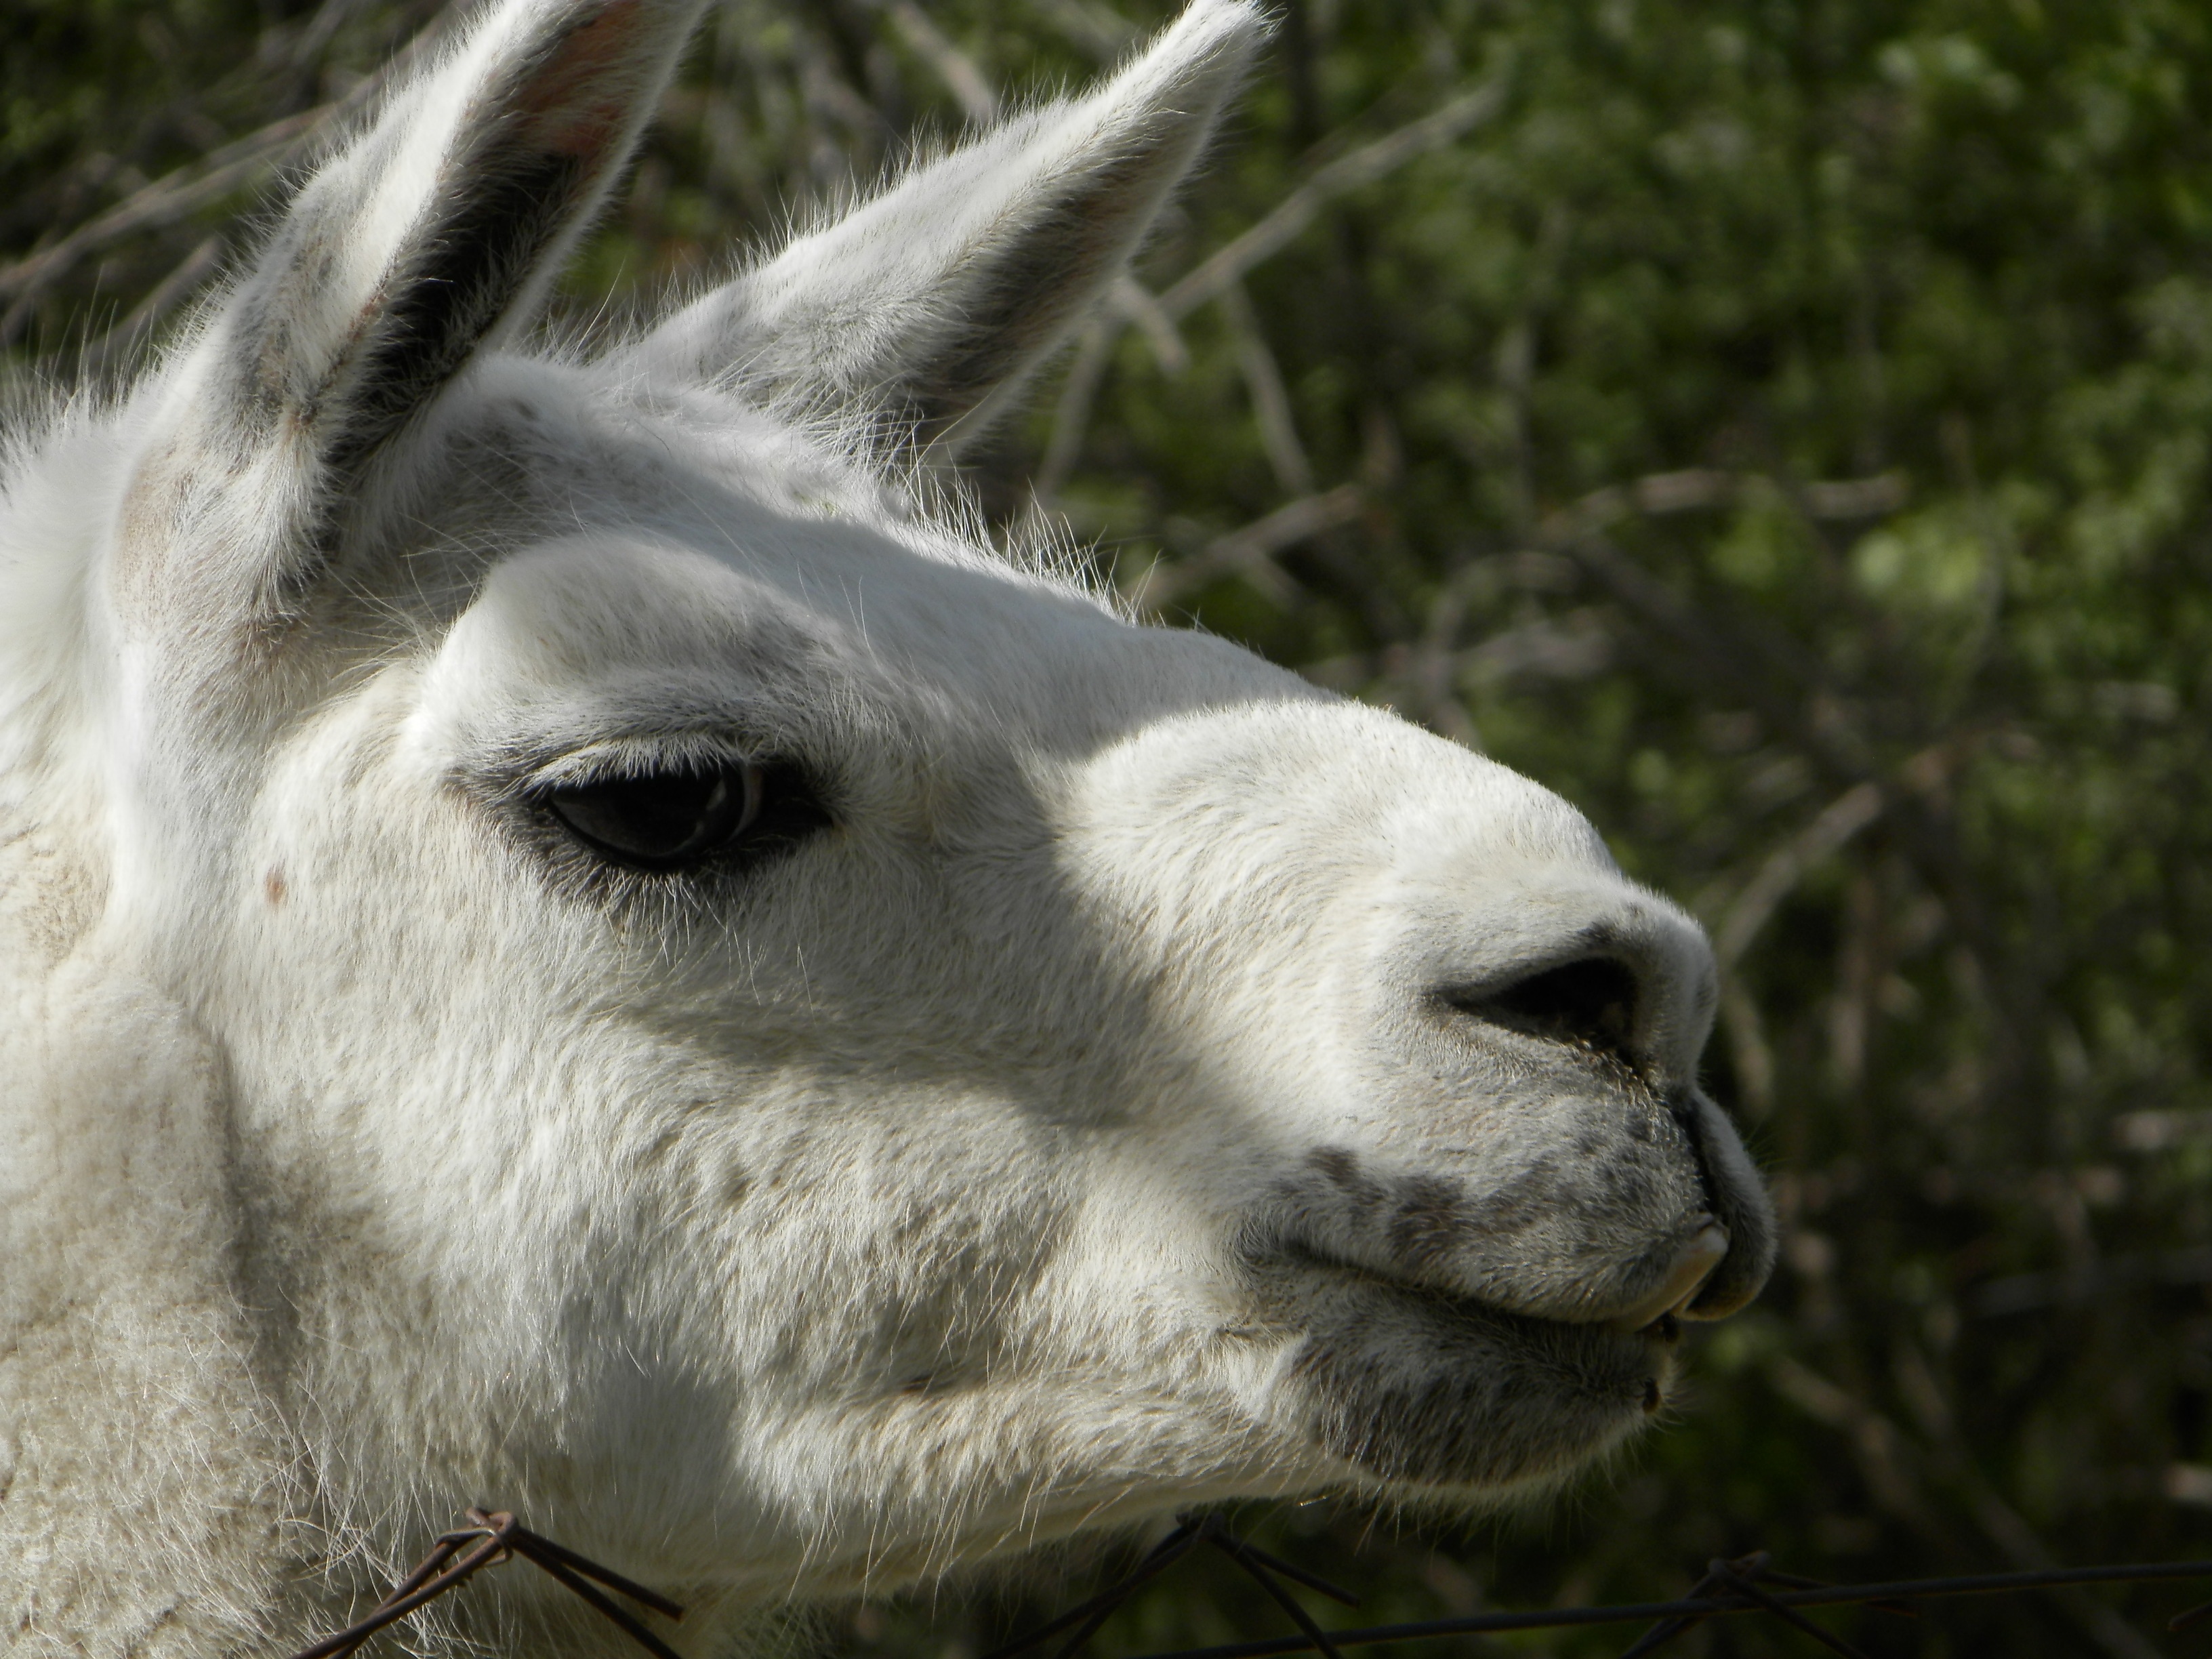
grass, white, zoo, pasture, mammal, mane, fauna, llama, alpaca, lama, vertebrate, camel like mammal, horse like mammal